Leicester Abbey

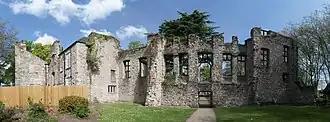
A contemporary photograph showing the ruins of the 16th-century Cavendish House

Leicester Abbey followed a similar format: Dr. Cave's tenancy was cut short in 1551, when King Edward VI granted the abbey to William Parr, 1st Marquess of Northampton, brother of the former Queen Catherine Parr. Much of the abbey stone was then used to create a new mansion on the site, for the Marquess. The Marquess only held the abbey for two years: after supporting Lady Jane Grey's claim to the throne, in 1553, on the accession of Bloody Mary, he was arrested and his lands were confiscated. Mary granted the abbey and mansion to her catholic supporter Edward Hastings, 1st Baron Hastings of Loughborough, however he too fell from favour when Mary's sister Elizabeth I came to the throne.